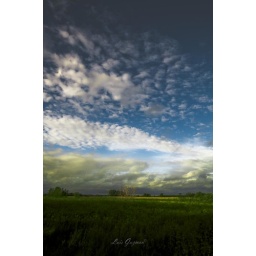
Taken on the side the road near Elkhorn ,Winsconsin.Now I remember,Green bay is in the super bowl